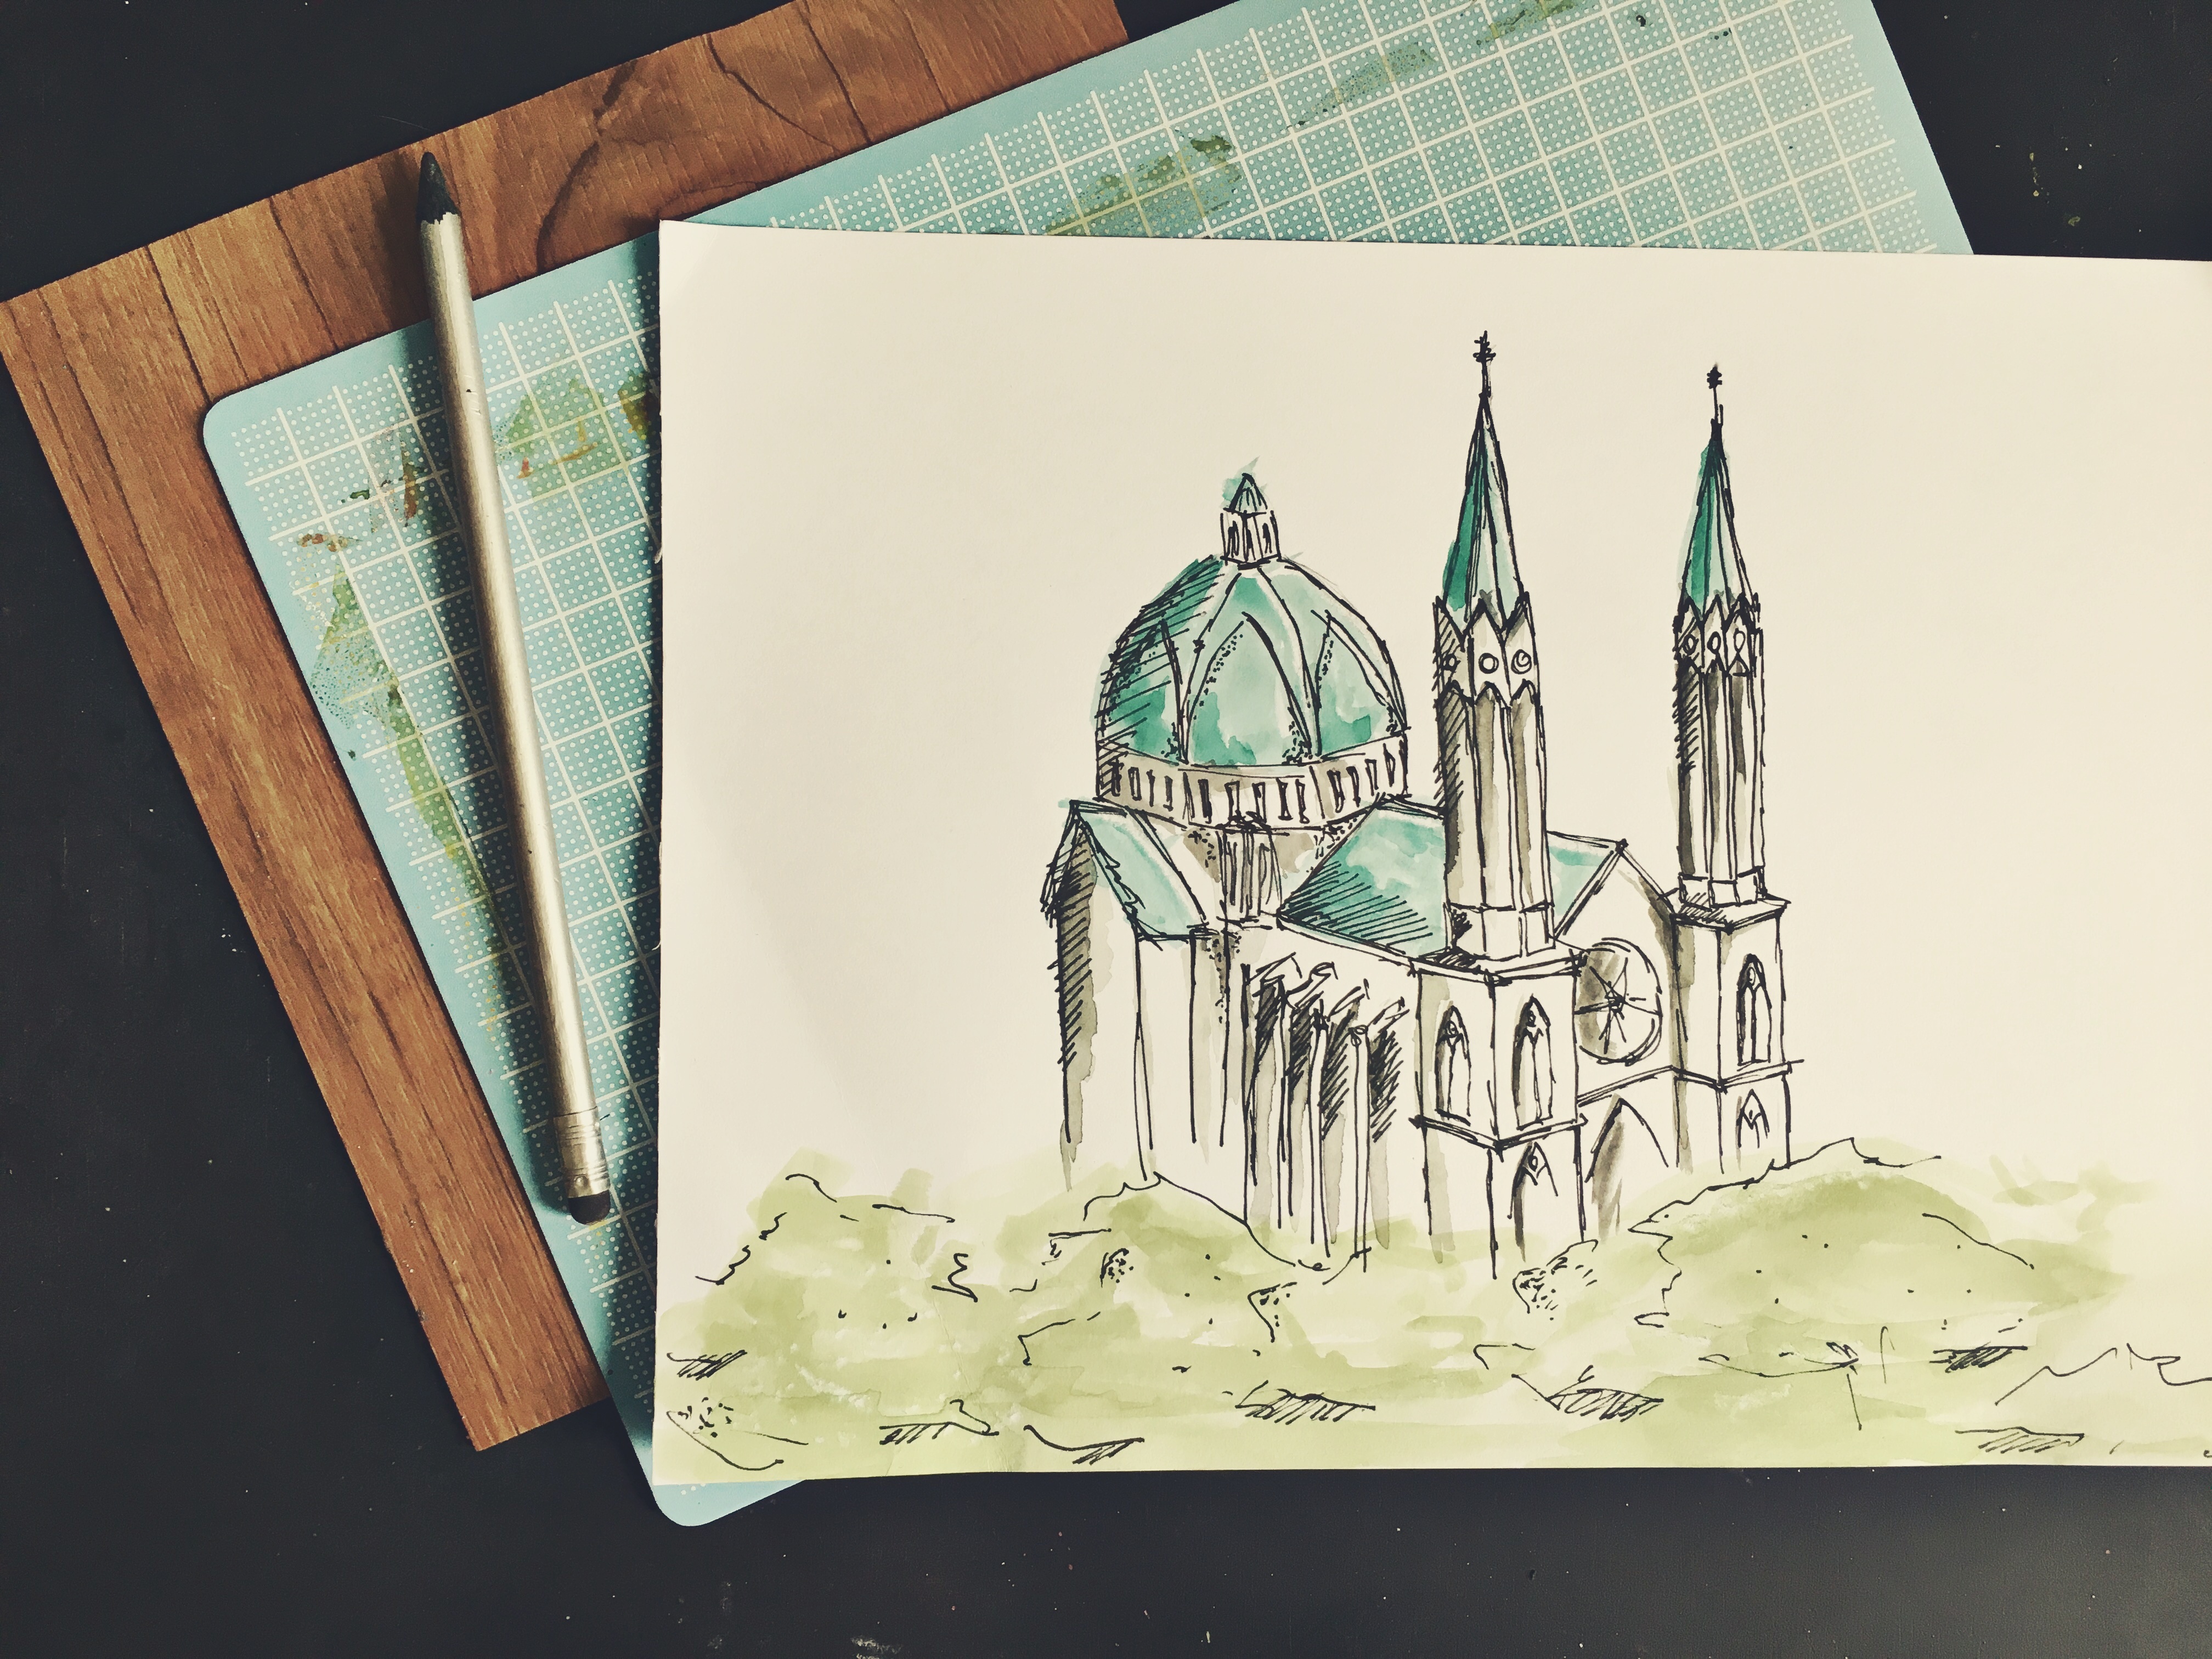
painting, art, sketch, drawing, illustration, design, picture frame, modern art